IIT Kanpur

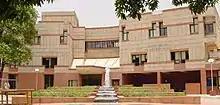
Department of Computer Science and Engineering at IIT Kanpur

The institute has around 6478 students with 3938 undergraduate students and 2540 postgraduate students and about 500 research associates.